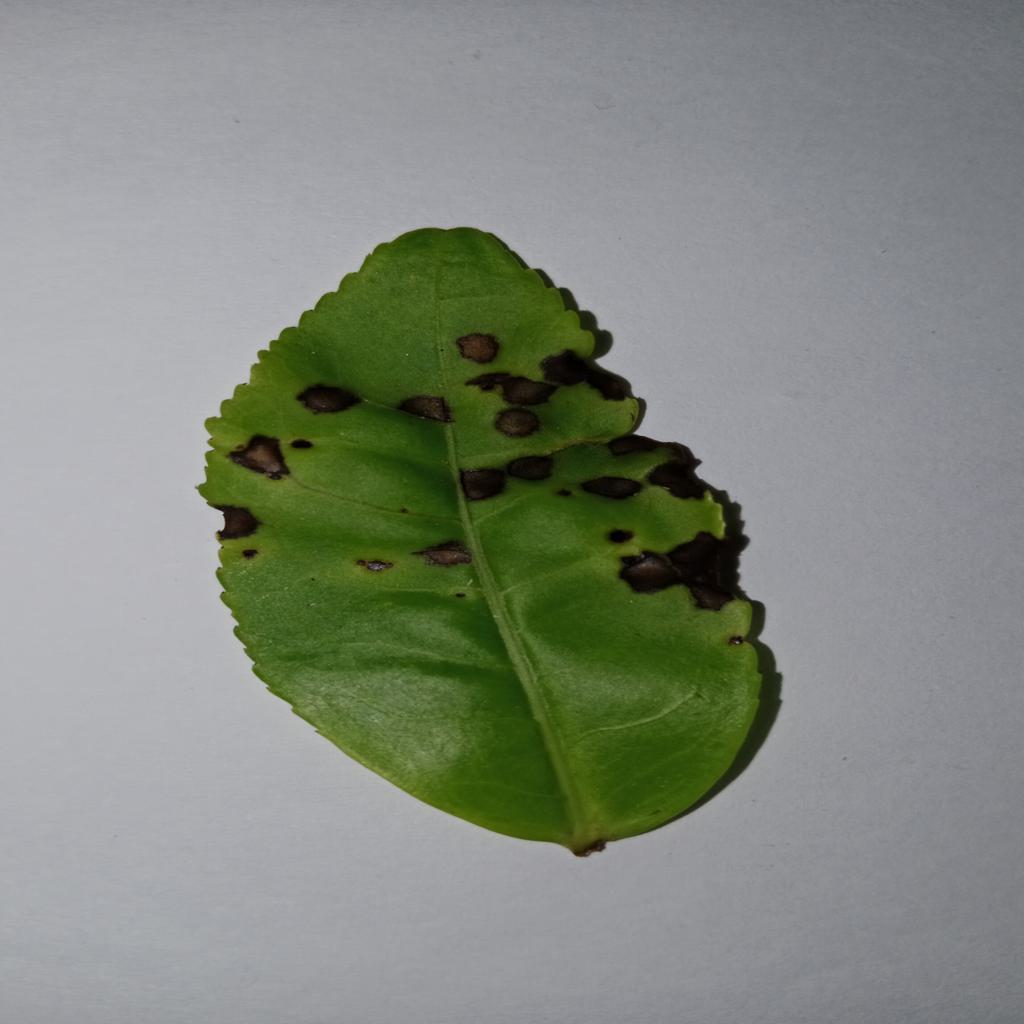
Label: Tea red scab